Toulouse Space Centre

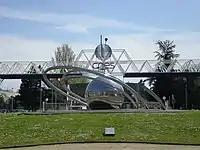
Entrance to the Toulouse Space Centre

The Toulouse Space Centre (CST) is a research and development centre of CNES. Founded in September 1968, it is located in the Rangueil-Lespinet district of Toulouse in the Haute-Garonne department in the Occitanie region in France. The largest national space center in Europe, CNES is haven to more than 1,700 employees, responsible for the development of most of the work, with the exception of launch vehicles and their launches.